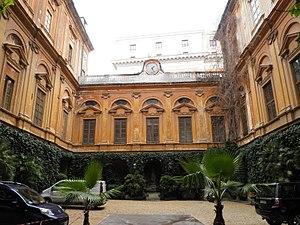
Palazzo Albani Del Drago est un palais situé à l'angle de la Via delle Quattro Fontane et de la Via XX Settembre, intersection connue sous le nom Quattro Fontane, dans le rione Castro Pretorio à Rome.